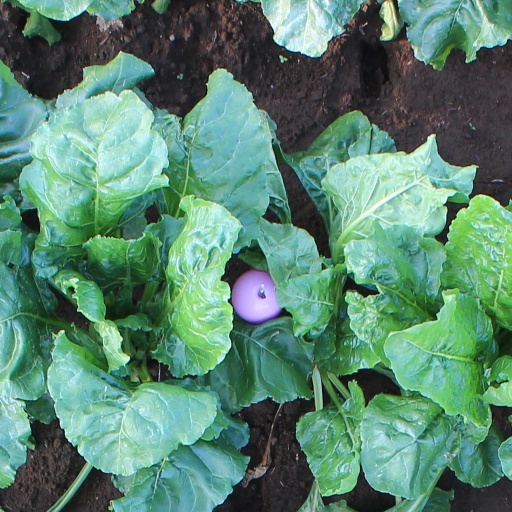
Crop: sugar beet